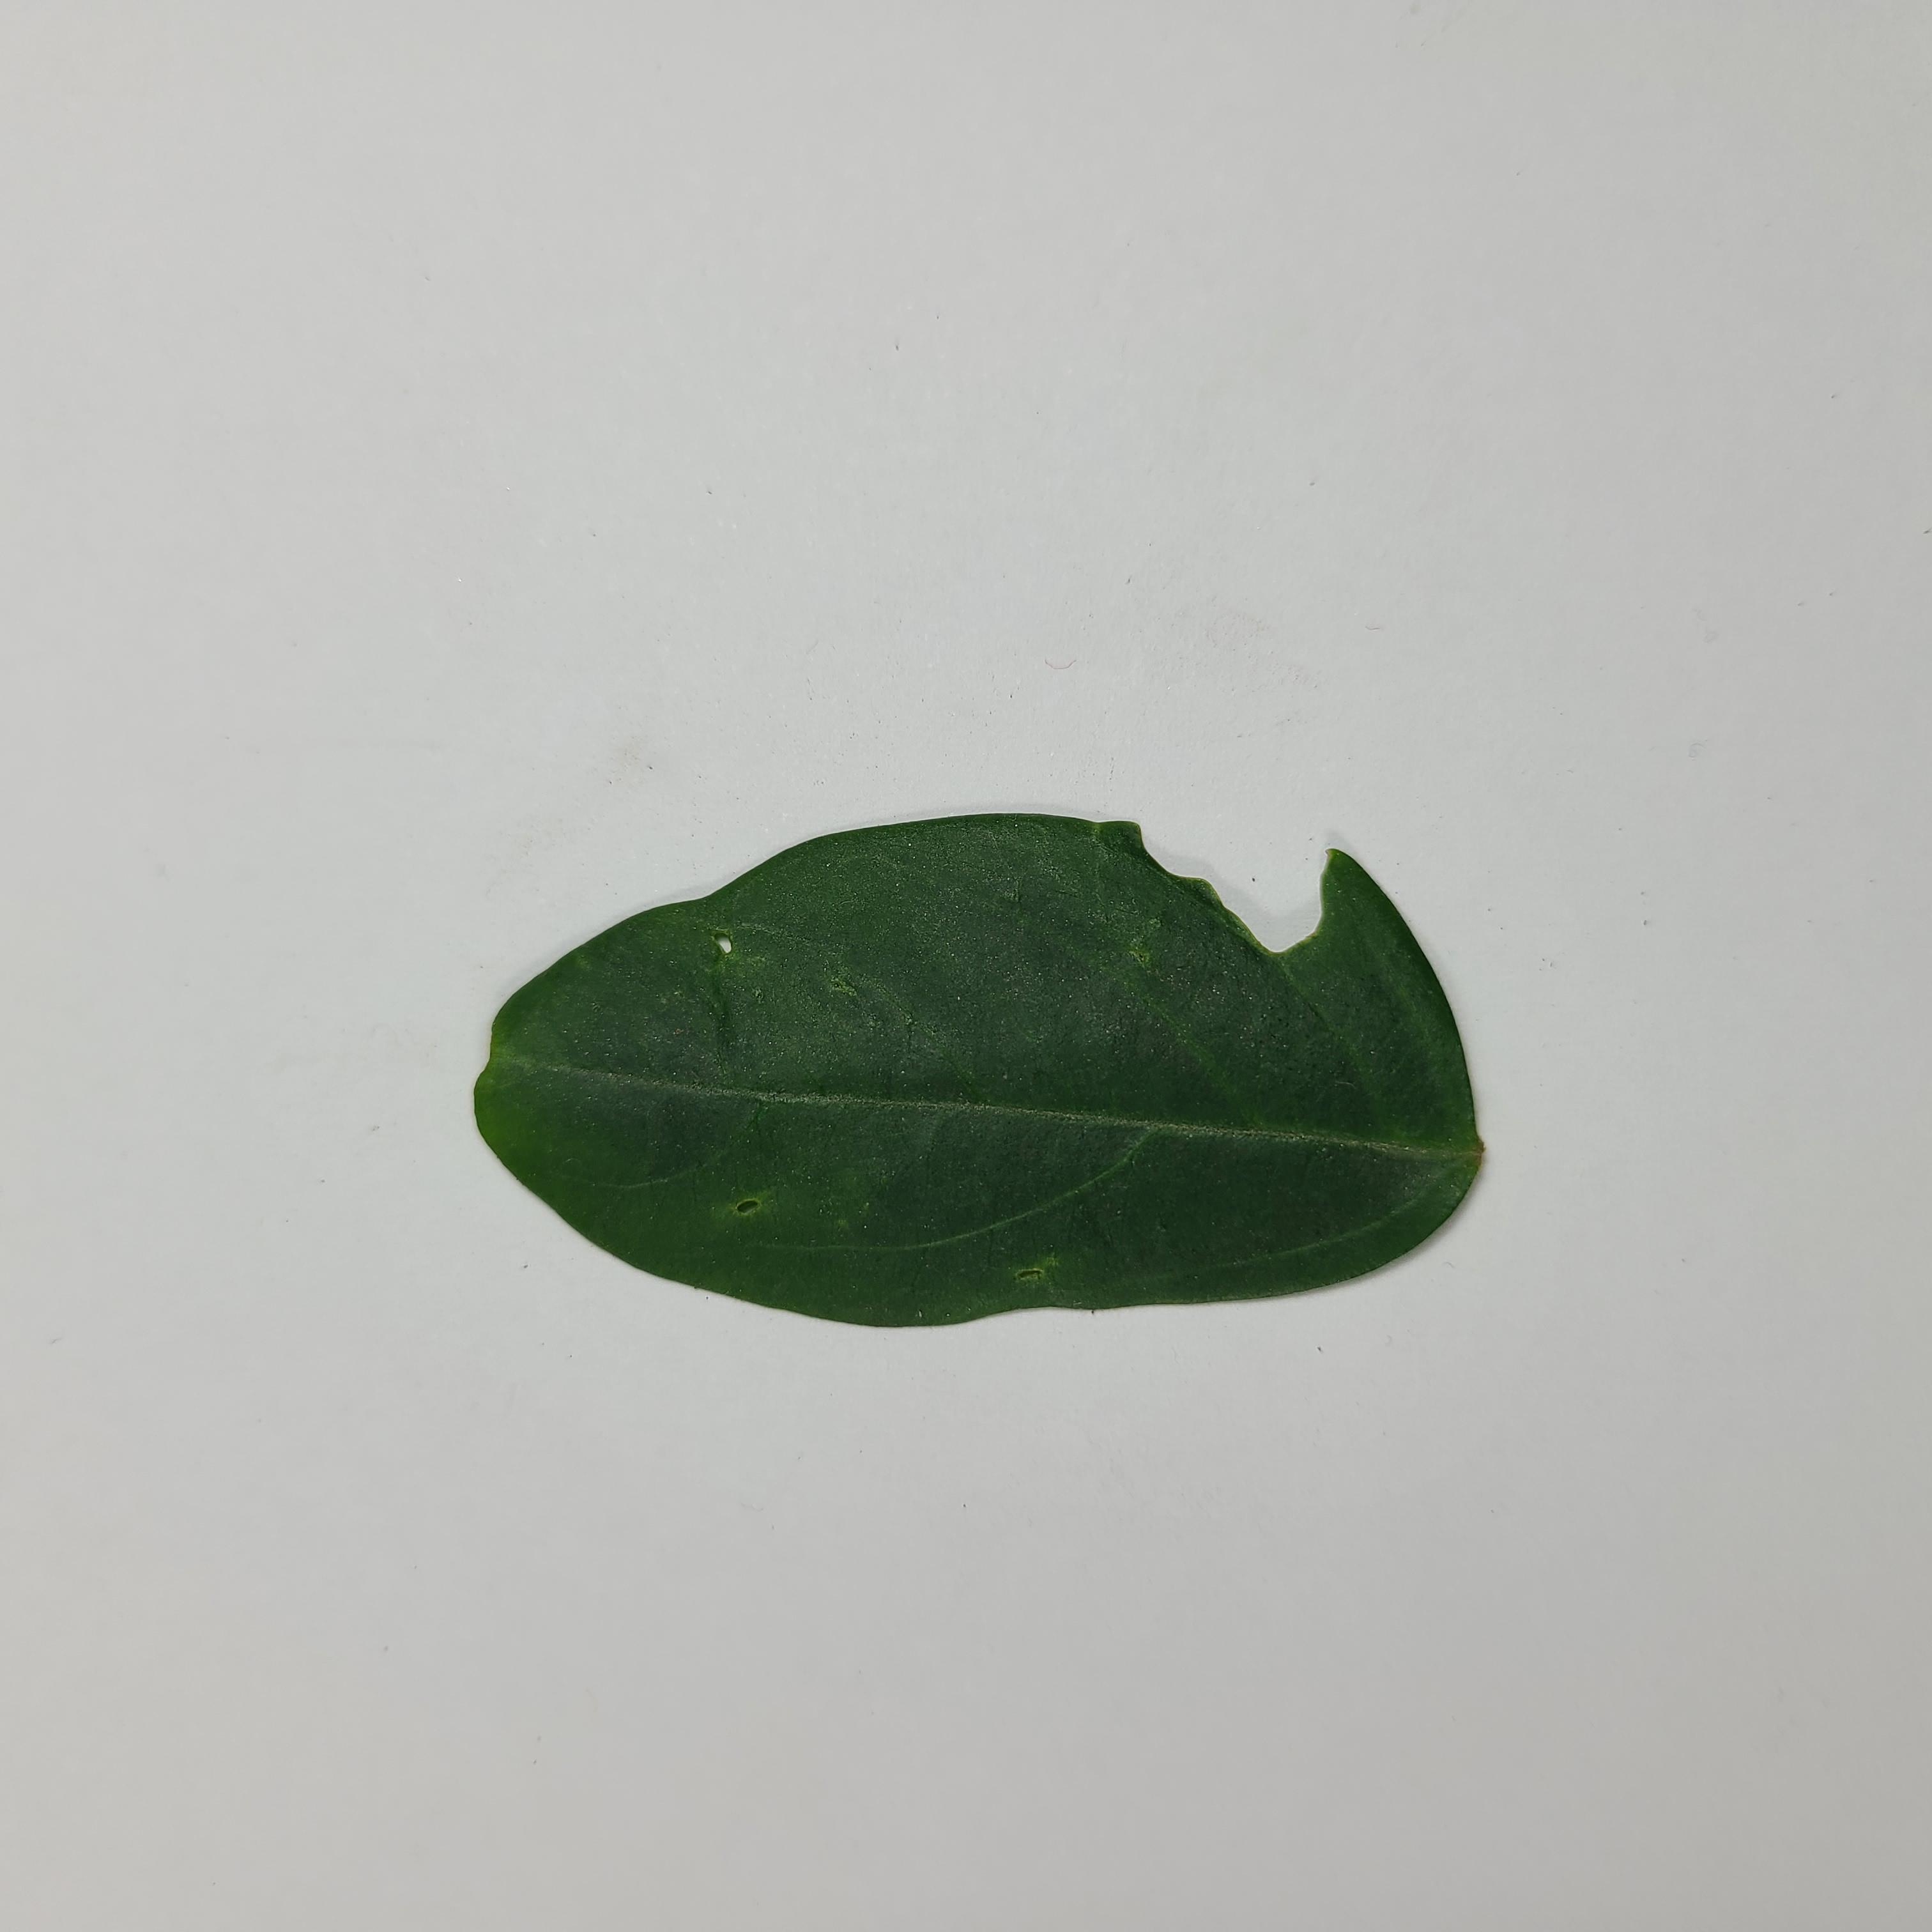
Label: Insect Hole leaves